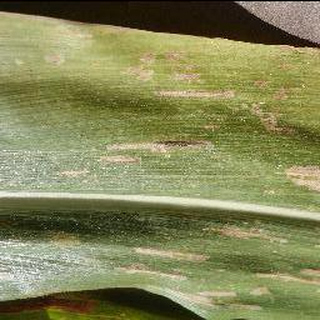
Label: corn_cercospora_leaf_spot